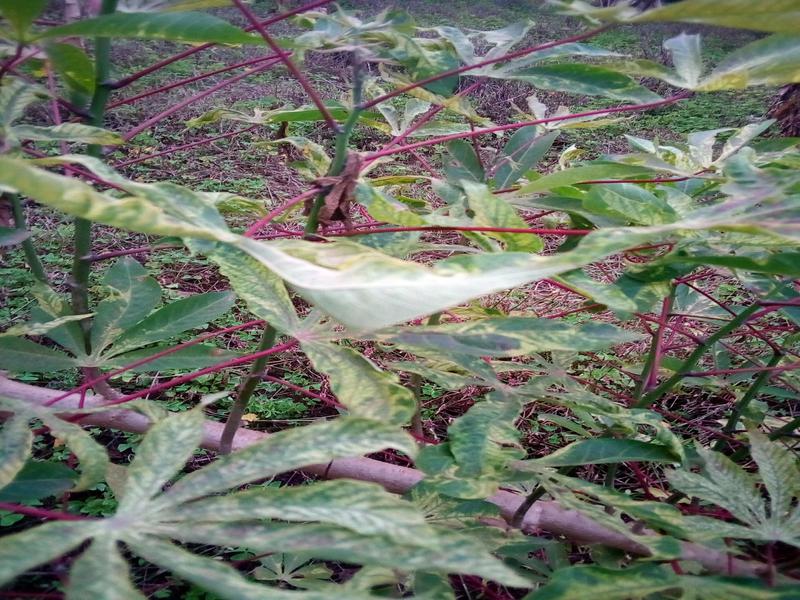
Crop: cassava
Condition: green_mottle